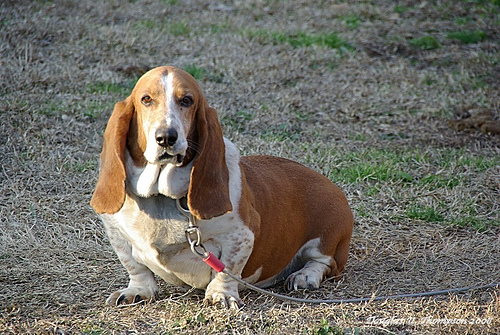
Animal: dog
Breed: basset hound